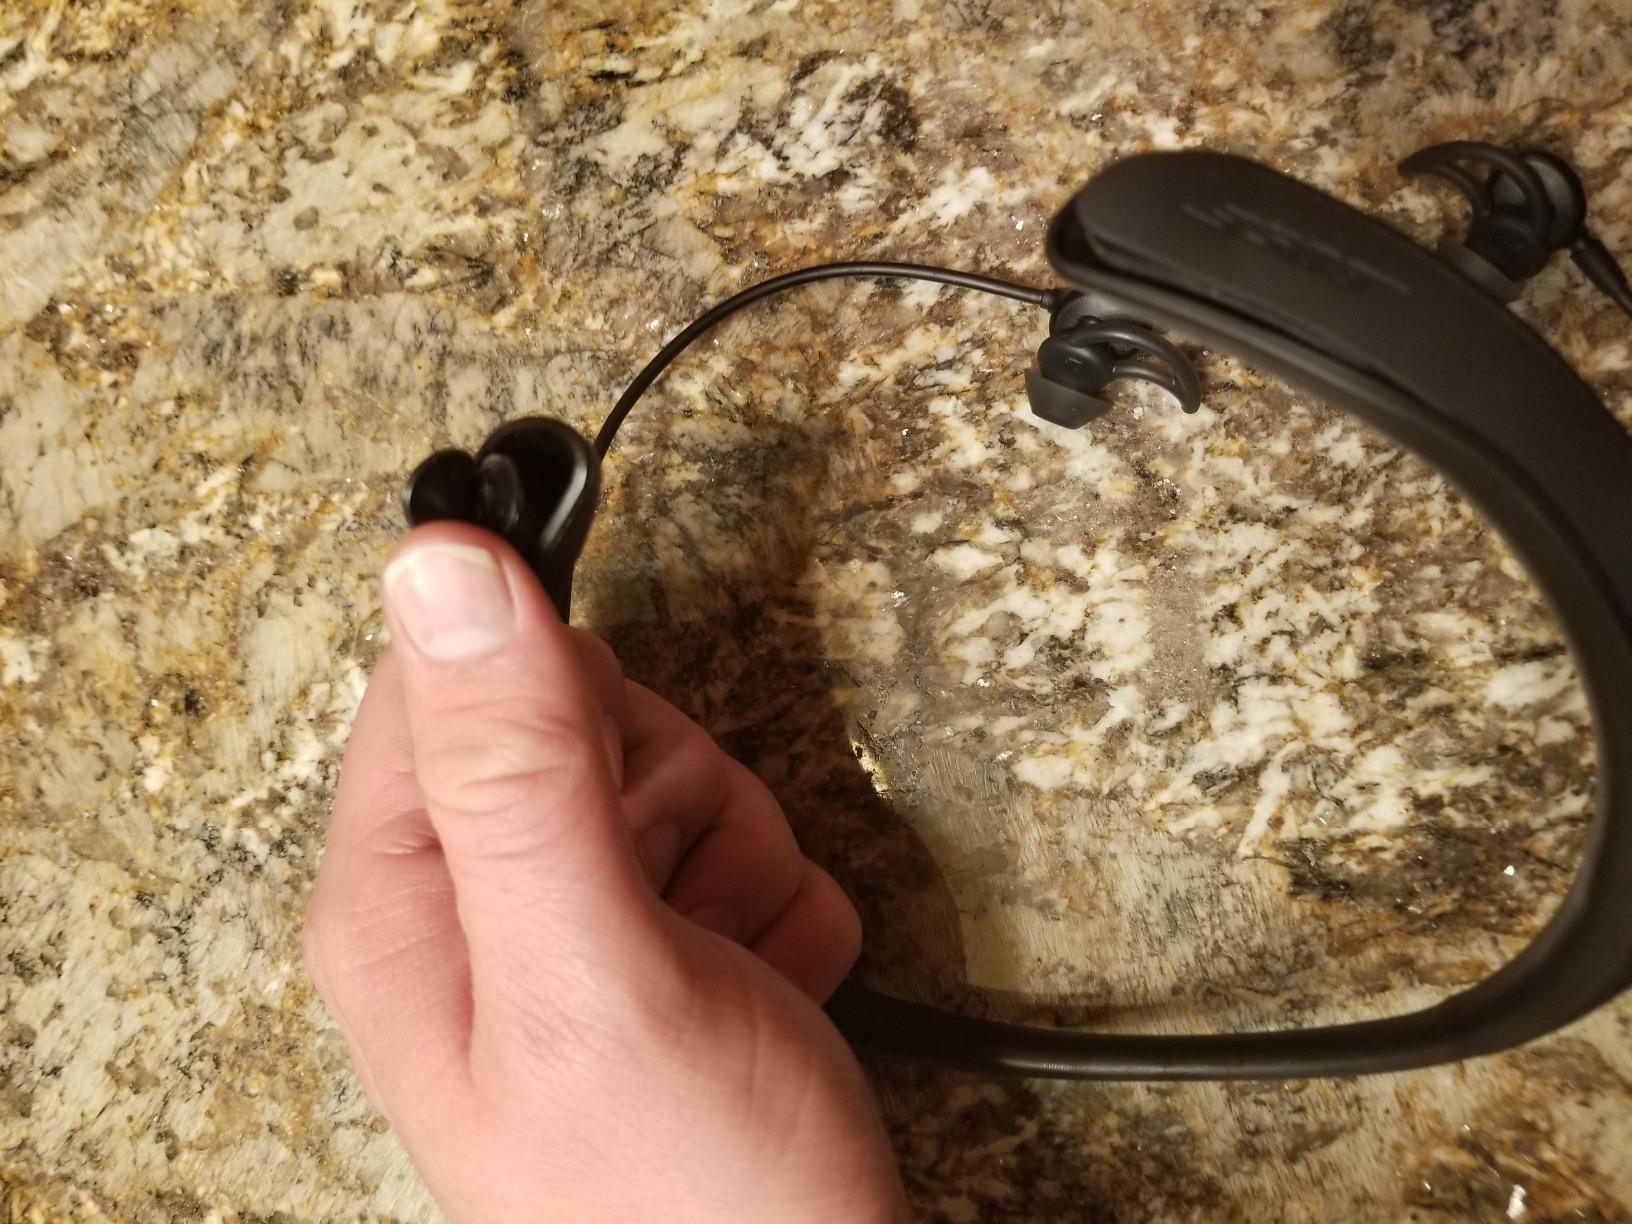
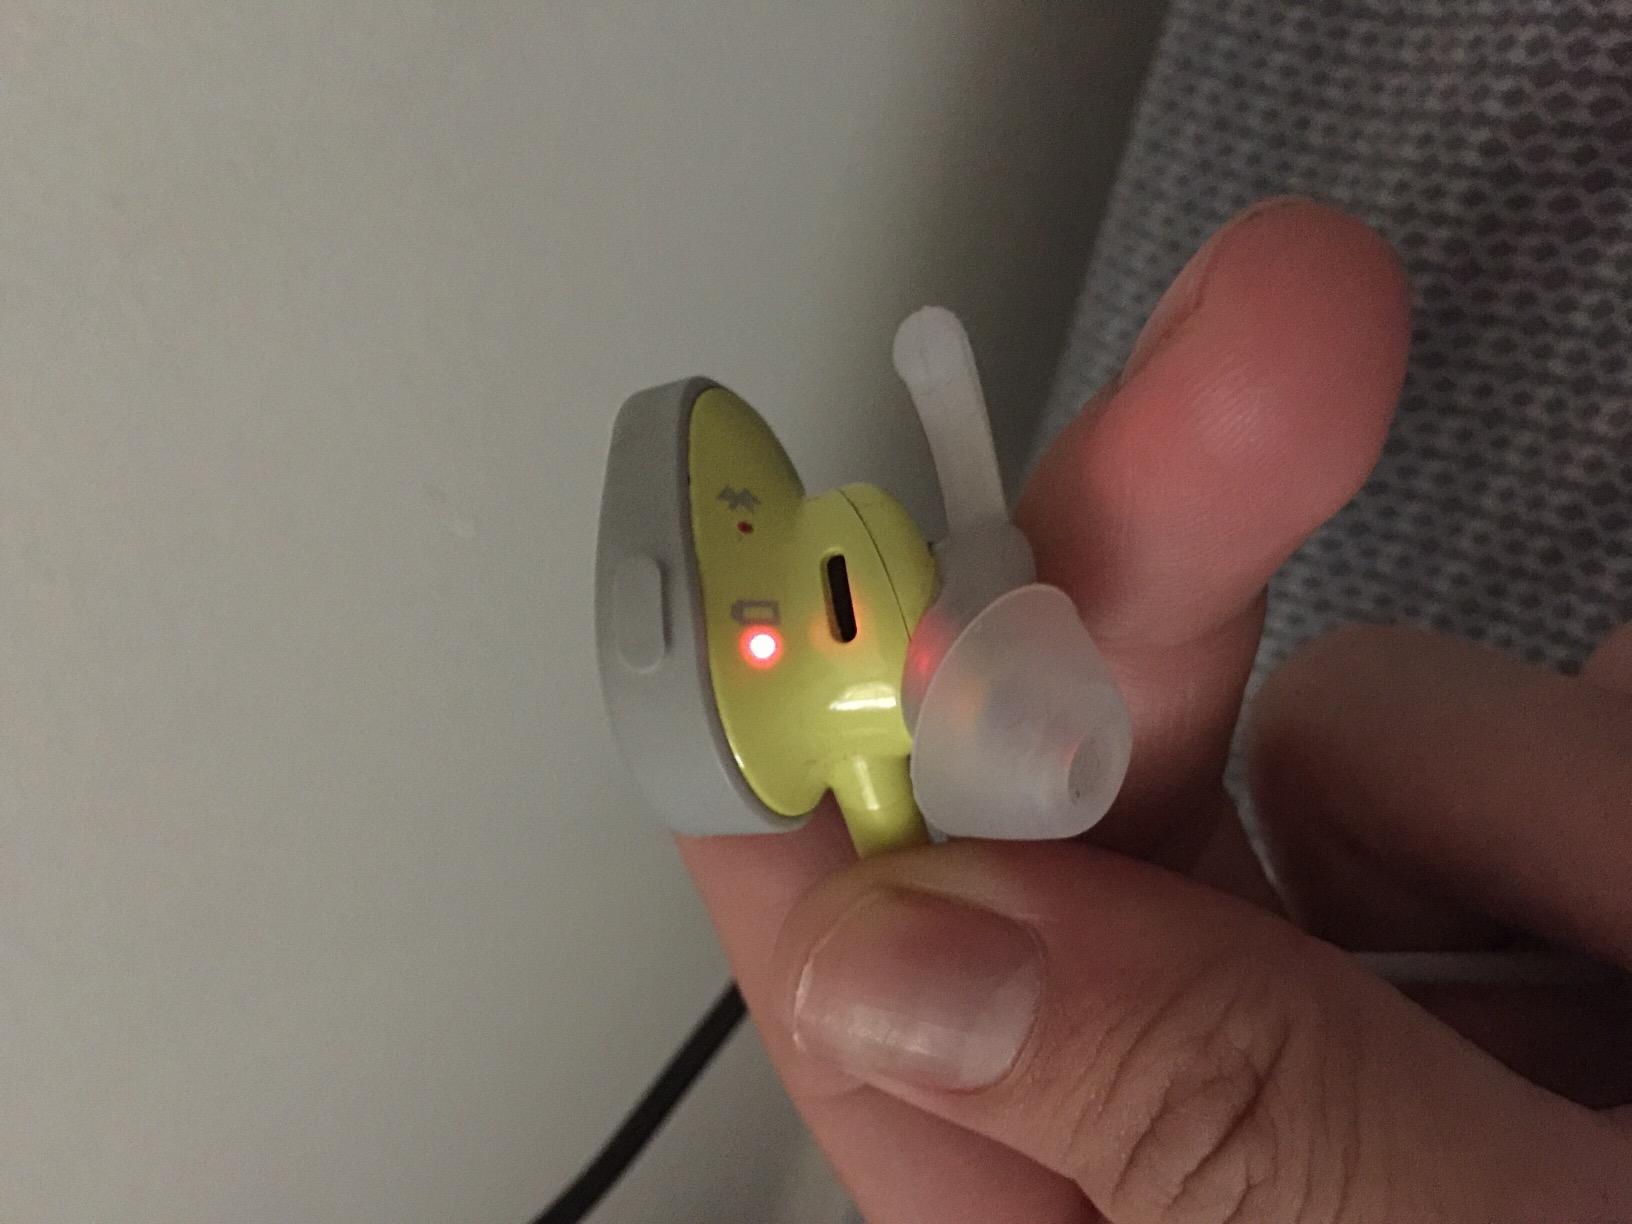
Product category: headphones
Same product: no